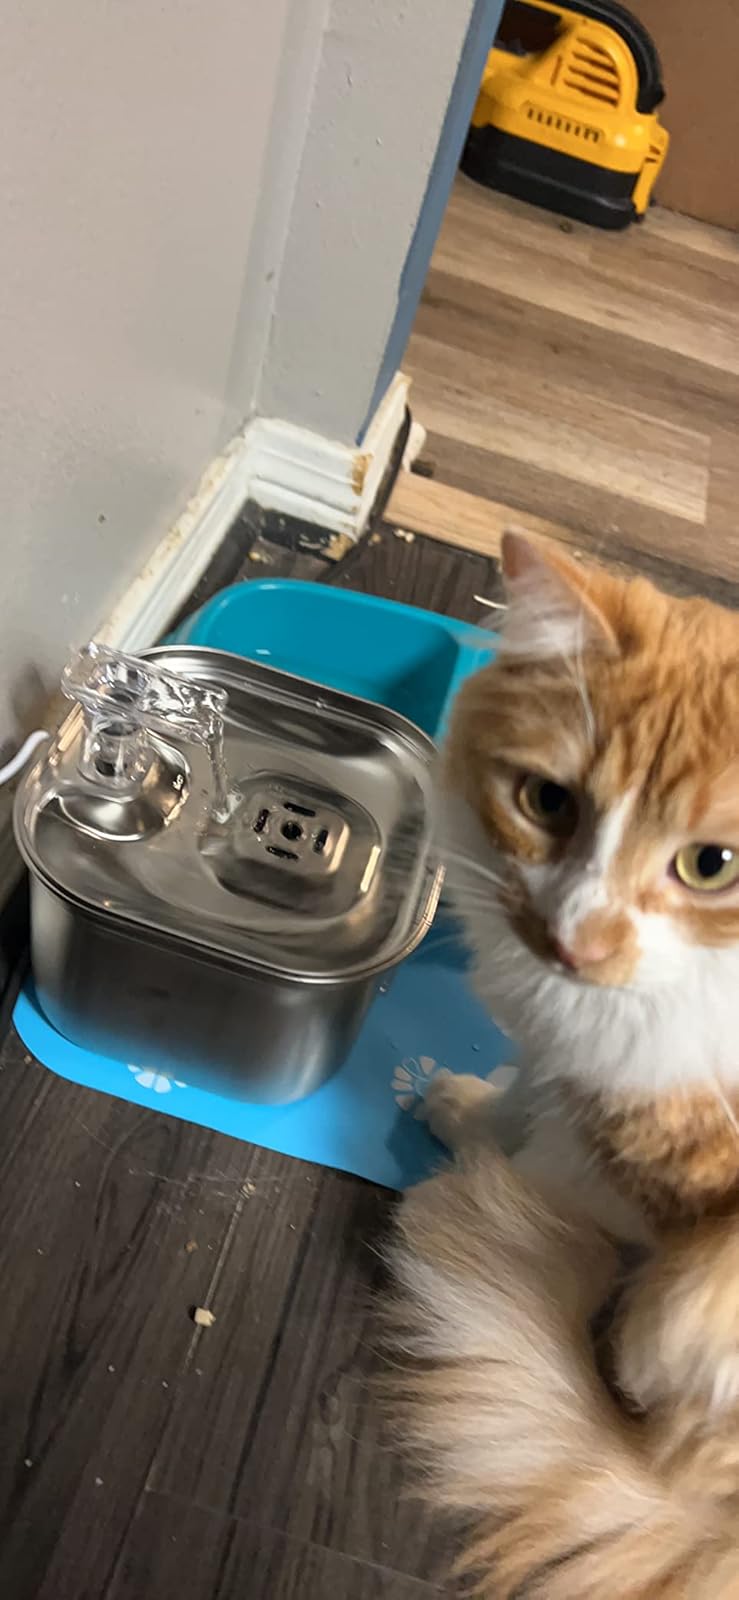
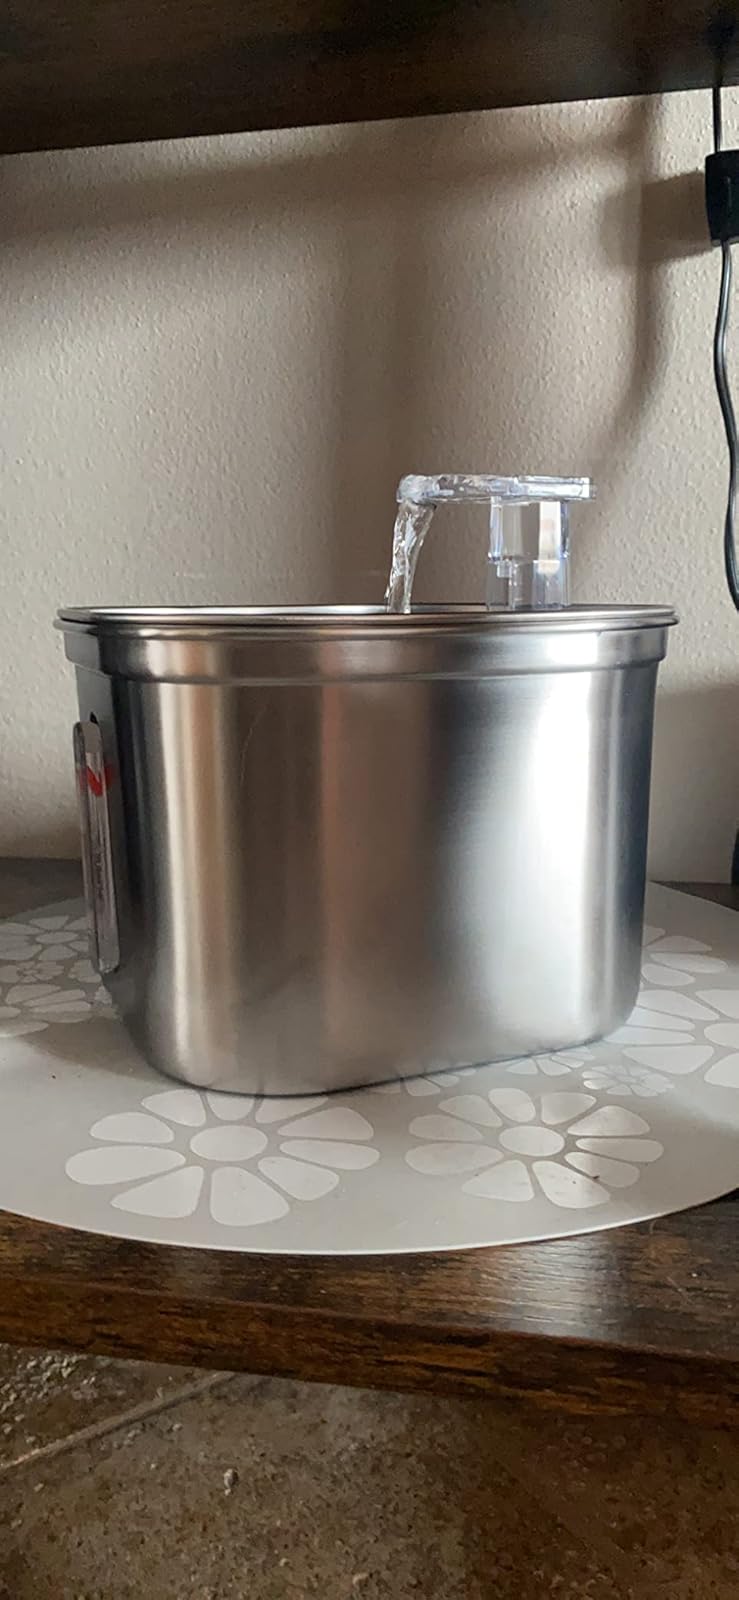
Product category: items_bowl
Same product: yes